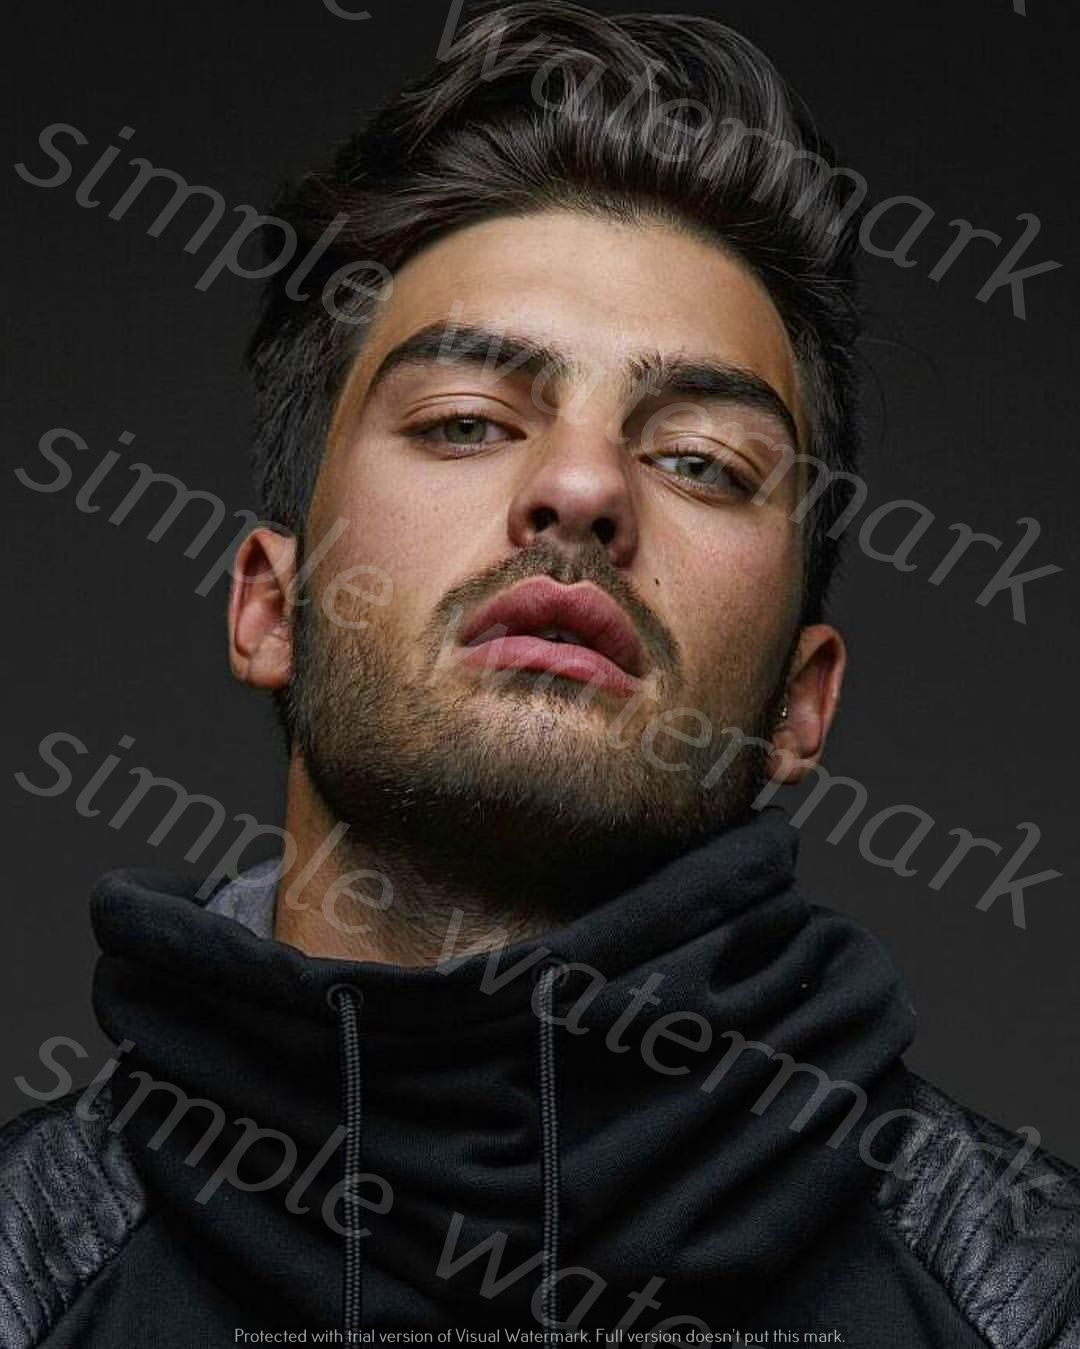
Label: Watermark